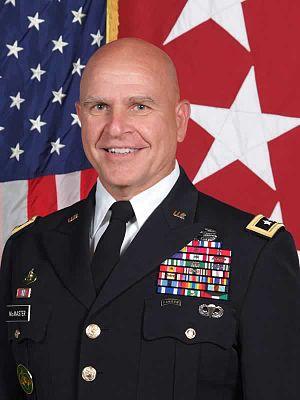
Herbert Raymond McMaster, dit H. R. McMaster, né le 24 juillet 1962 à Philadelphie, est un militaire américain. Du 20 février 2017 au 9 avril 2018, il exerce la fonction de conseiller à la sécurité nationale du président Donald Trump.
La présidence de Donald Trump, 45ᵉ président des États-Unis, débute le 20 janvier 2017, faisant suite à celle de Barack Obama. Le Parti républicain occupe alors la présidence en plus du Sénat et de la Chambre des représentants, alors qu'il est déjà majoritaire dans les deux assemblées lors du second mandat d'Obama. Durant la campagne, Donald Trump choisit comme colistier le gouverneur de l'Indiana, Mike Pence, qui occupe le poste de vice-président des États-Unis.